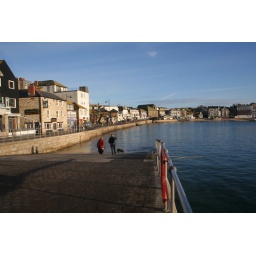
Early morning walking the dog in St Ives